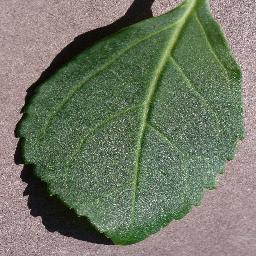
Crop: cherry
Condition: (including_sour)_healthy